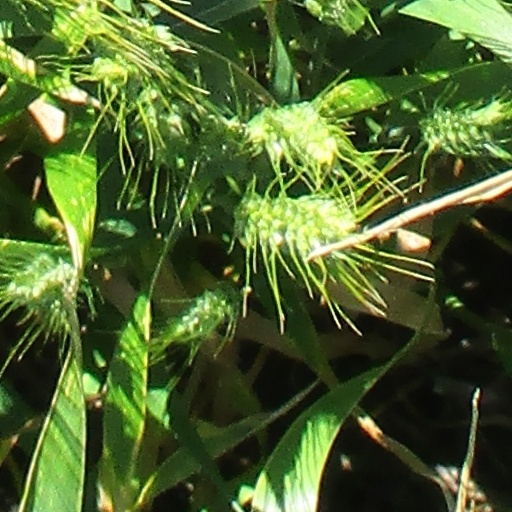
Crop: wheat